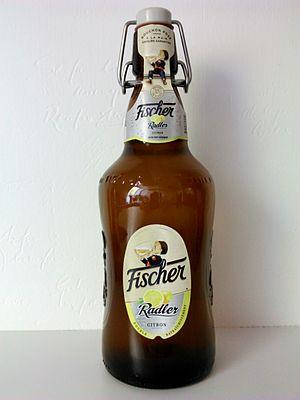
Bouteille de Fischer Radler.
Fischer est une marque de bière d'origine alsacienne appartenant aujourd'hui au groupe Heineken.